Chris Davis (baseball)

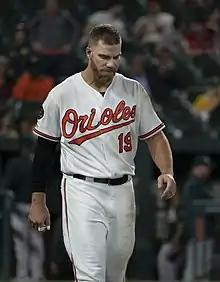
Davis in 2019 after his 49th consecutive at-bat without a hit

At the end of the 2018 season, starting September 14, Davis began a hitless streak that lasted through his last 21 at bats of the season and continued into 2019. On April 8, 2019, Davis set a new Major League record for the most consecutive at bats by a position player without a hit (46). Davis ended his streak on April 13, after 54 consecutive at bats without a hit, with a two-run single against the Red Sox.